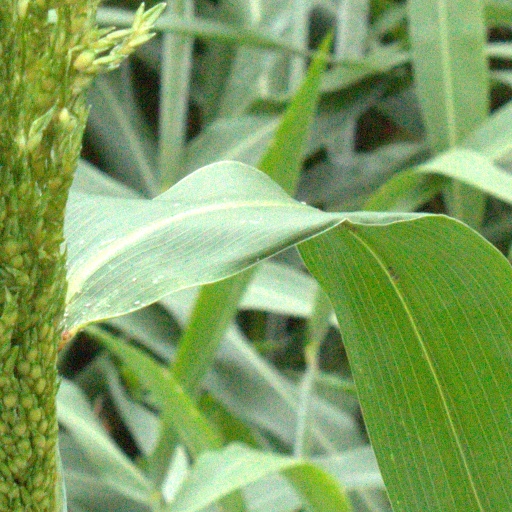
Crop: sorghum